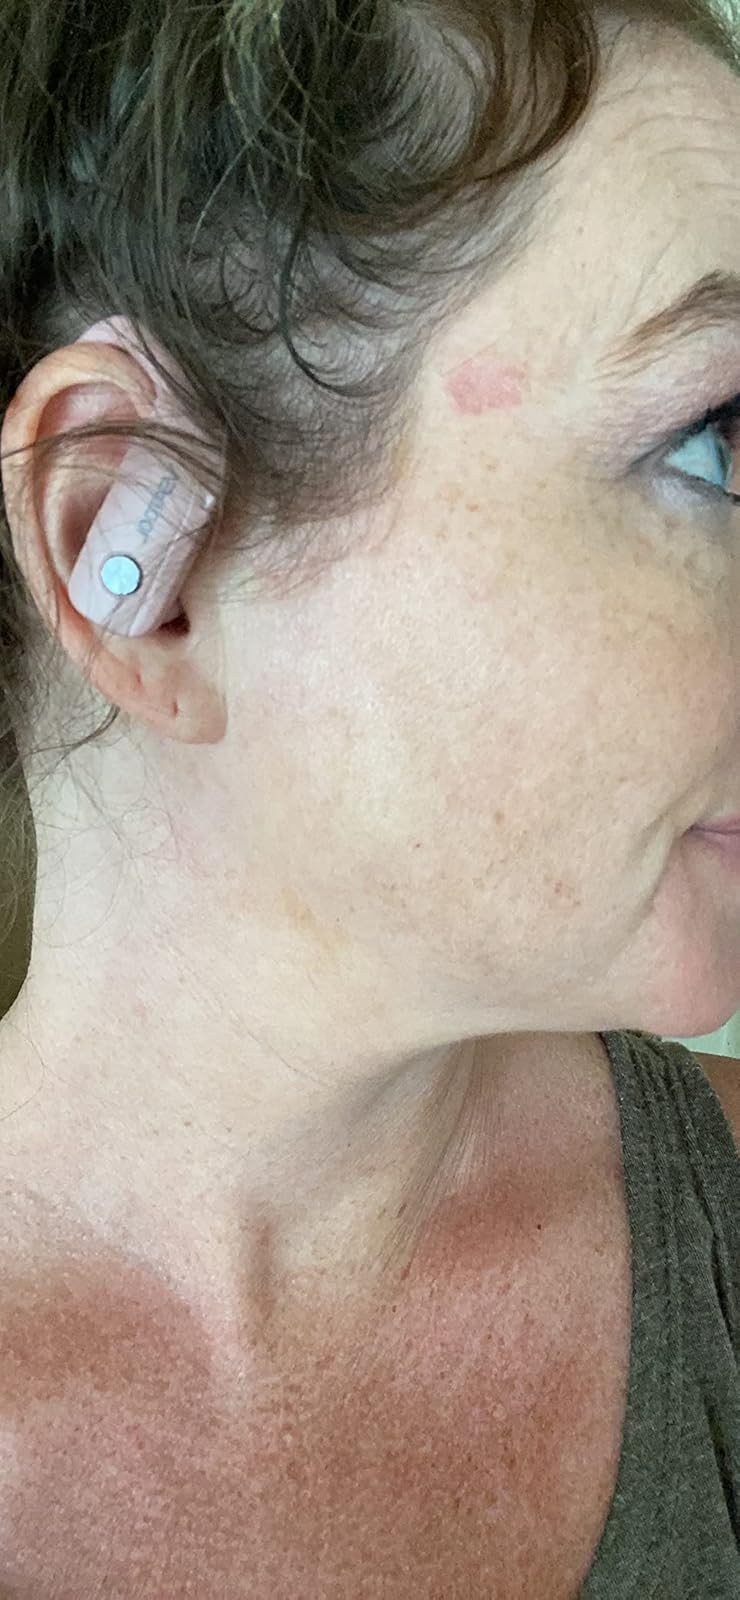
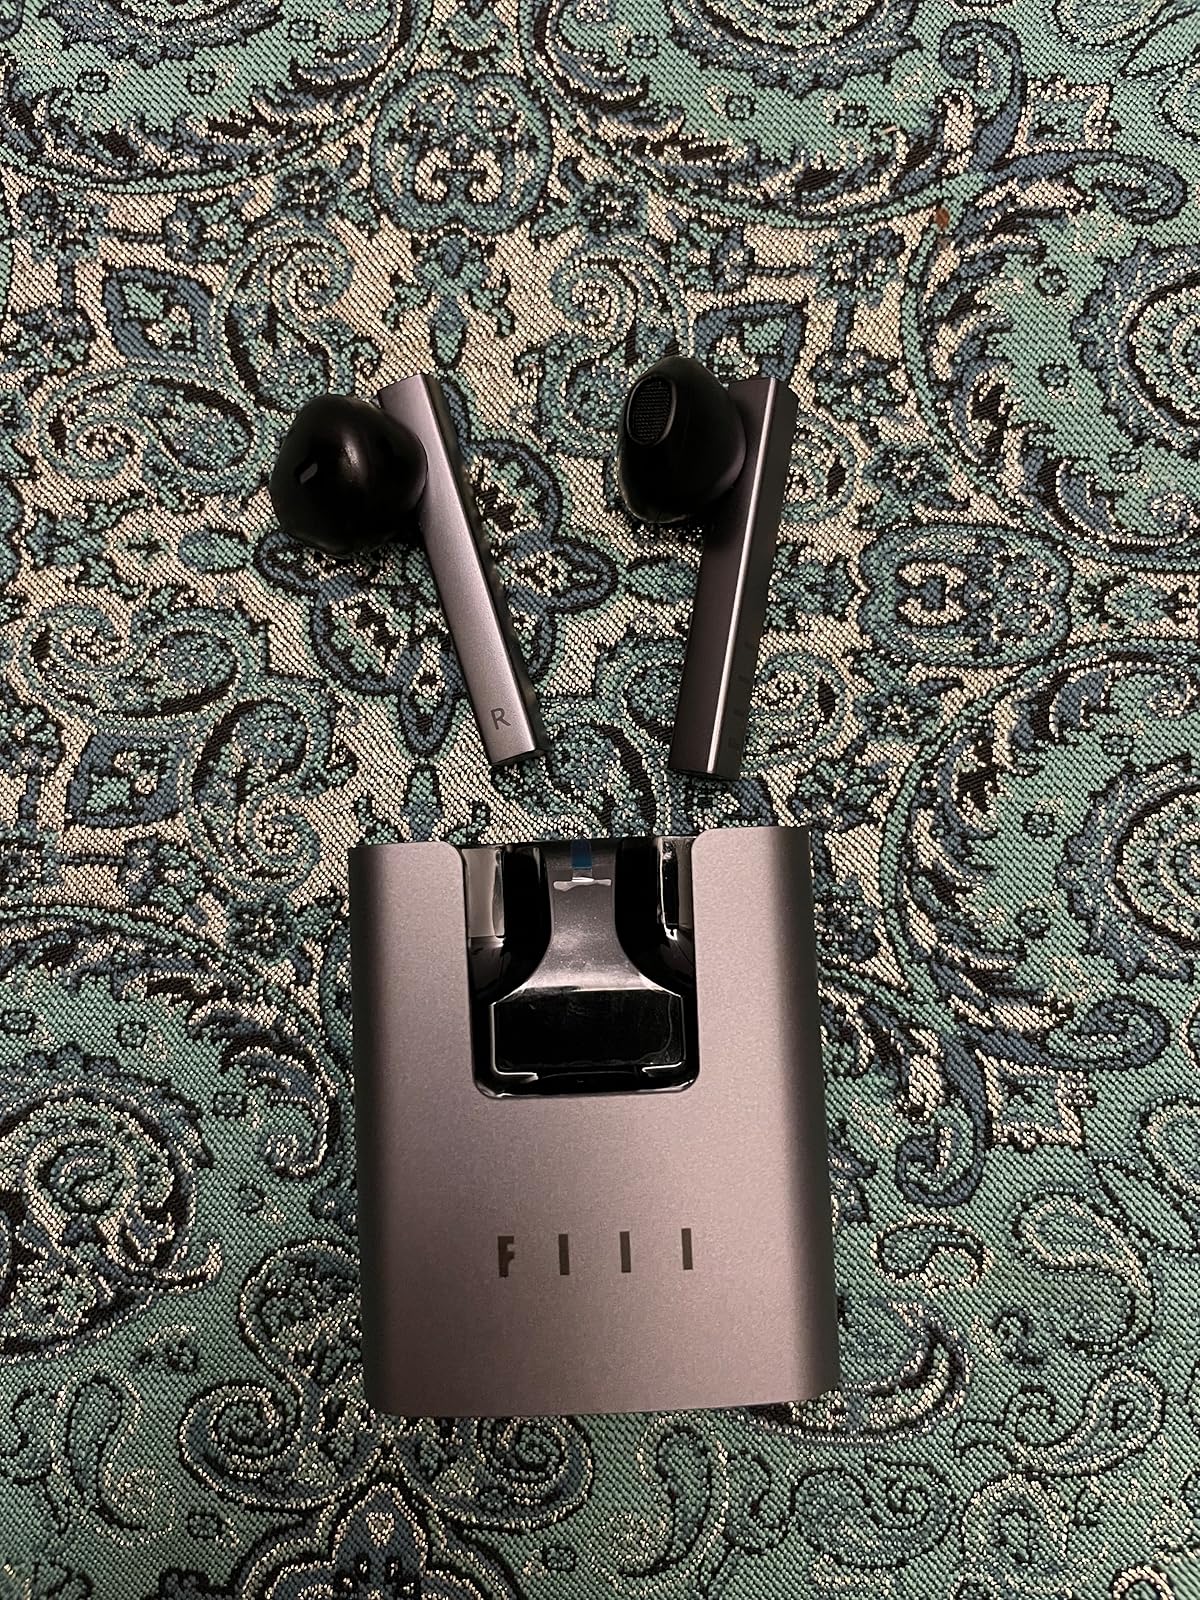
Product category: earbuds
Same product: no